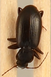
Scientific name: Calathus advena
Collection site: Niwot Ridge Mountain Research Station Site (NIWO), plot NIWO_007